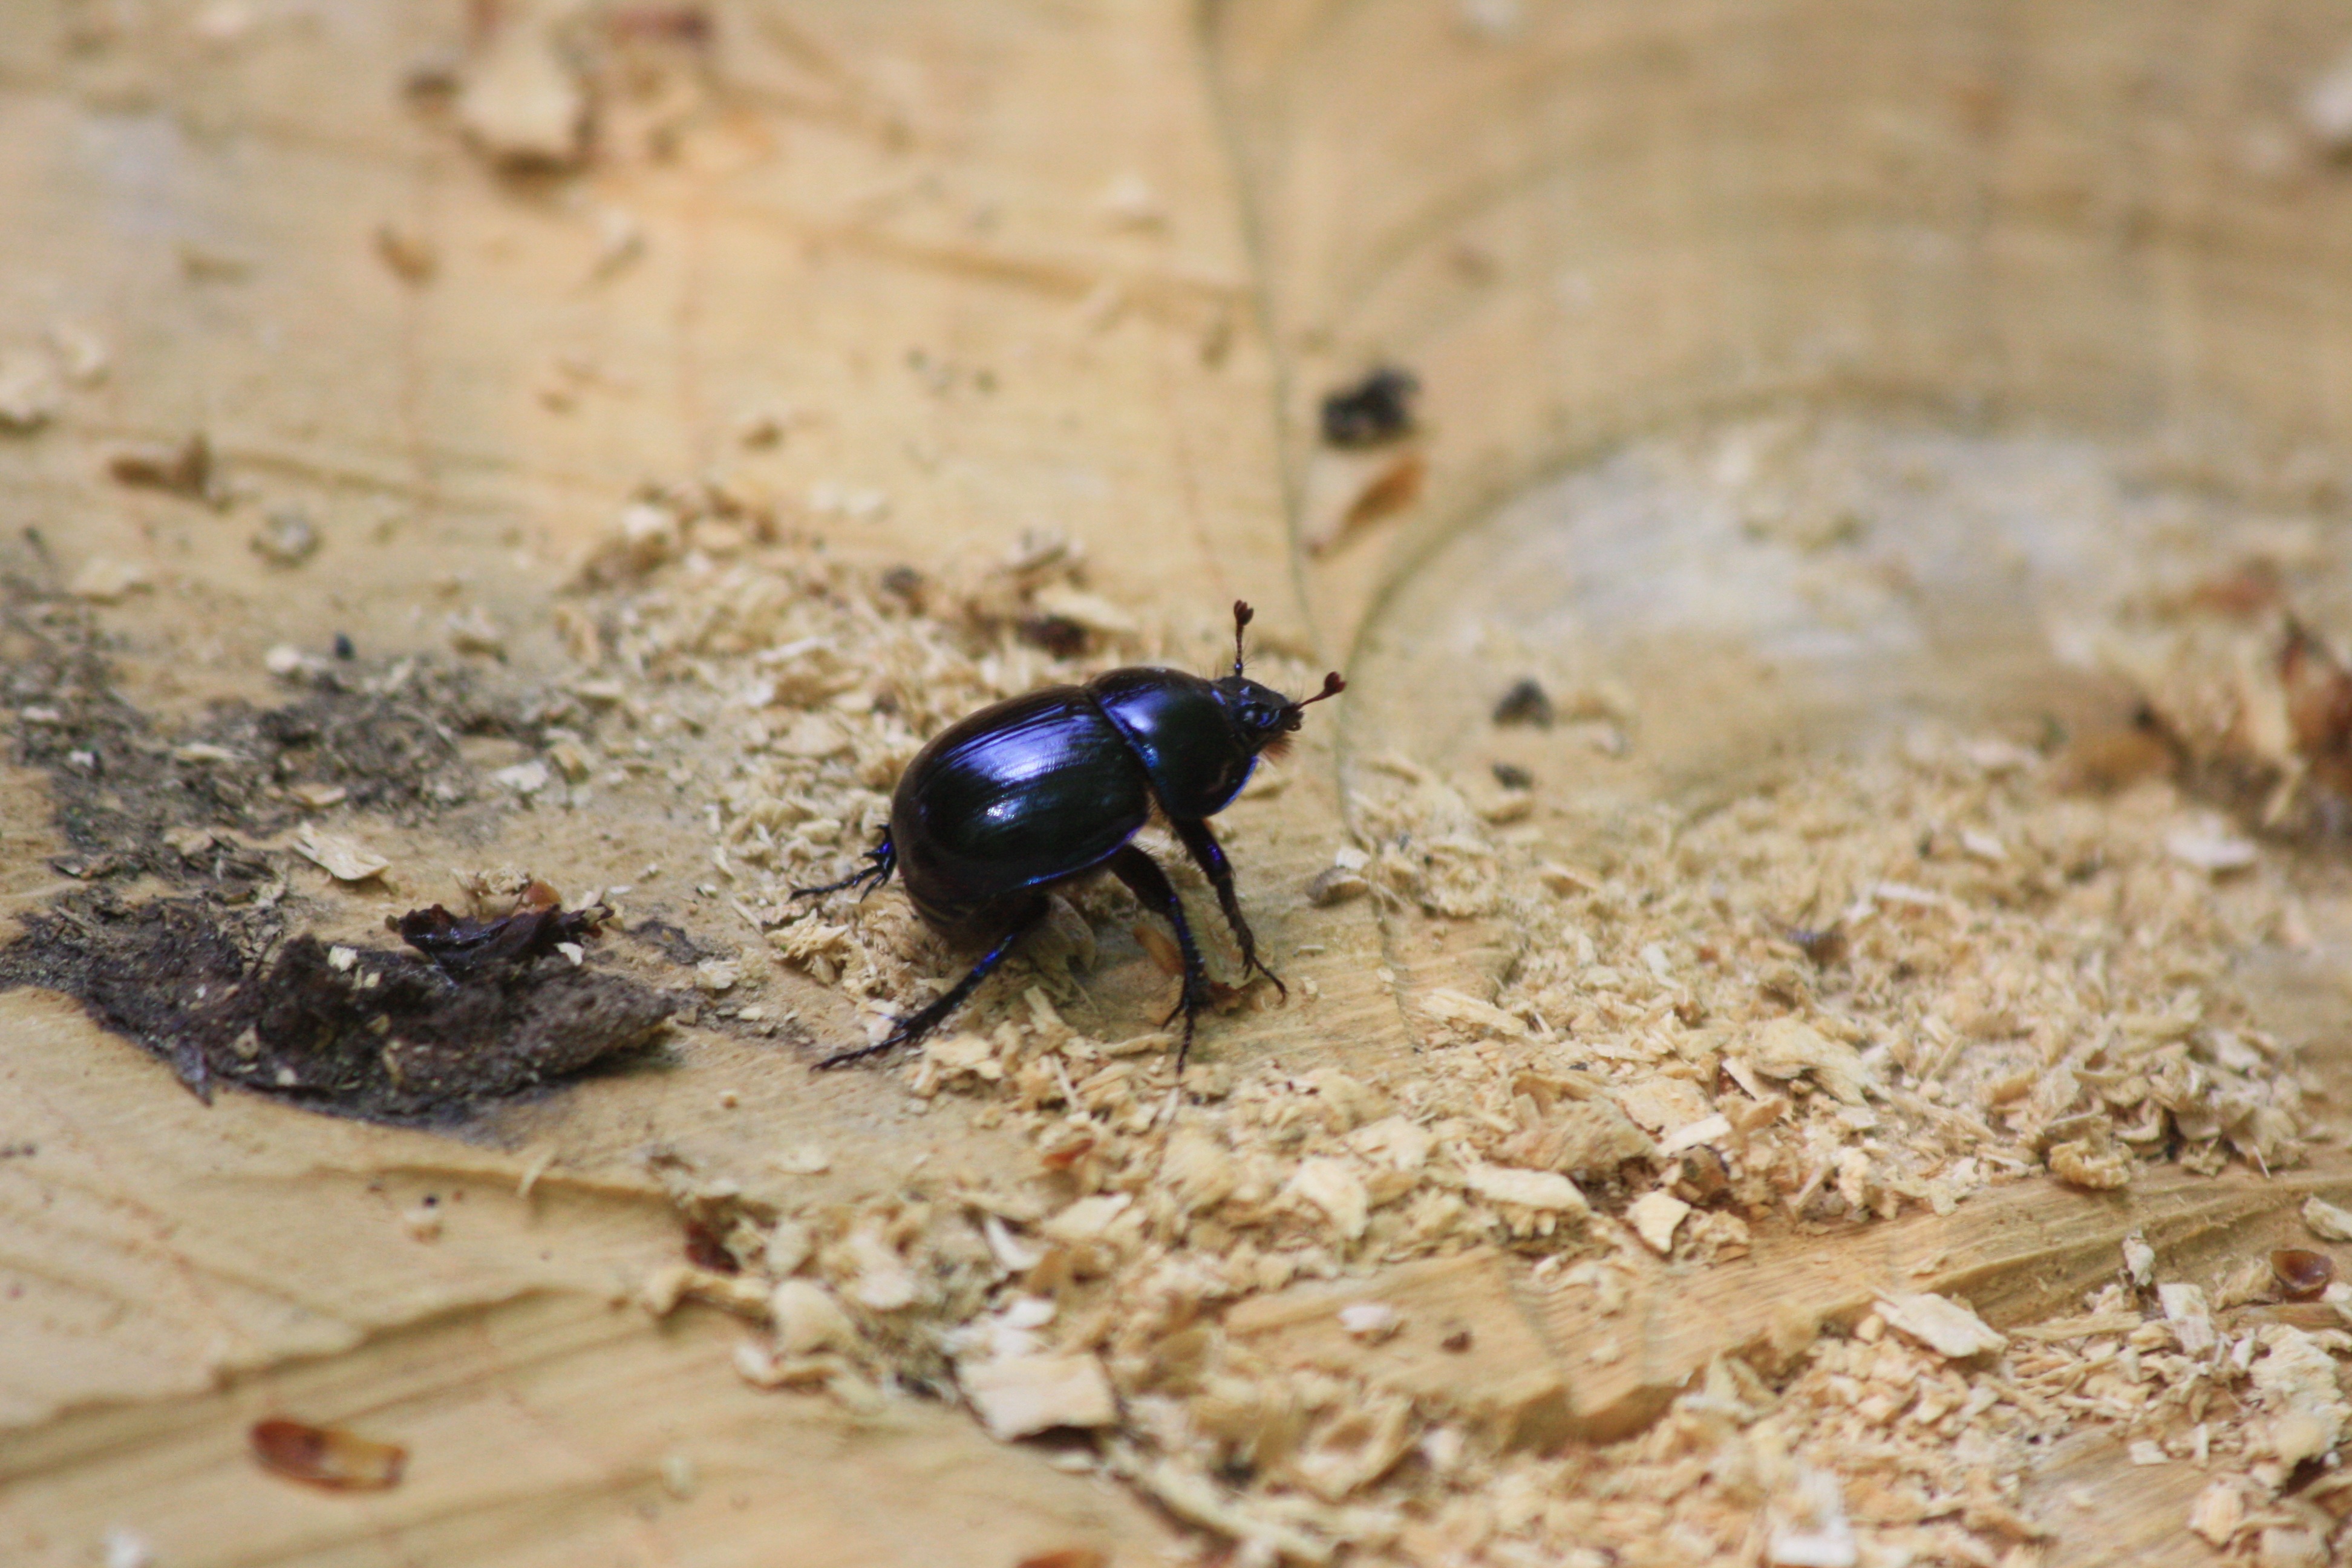
insect, fauna, invertebrate, close up, pest, beetle, macro photography, arthropod, ground beetle, dung beetle, membrane winged insect